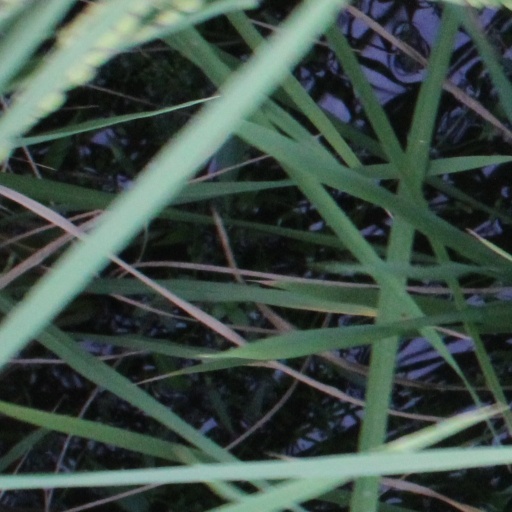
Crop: rice